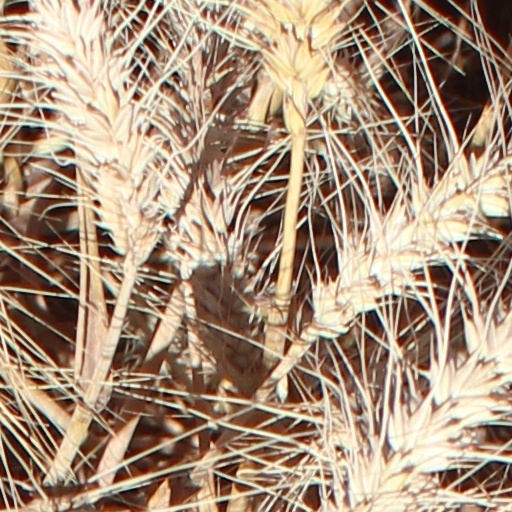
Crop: wheat